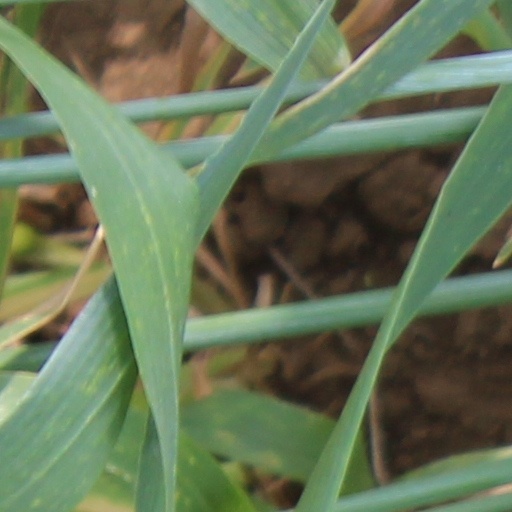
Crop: wheat